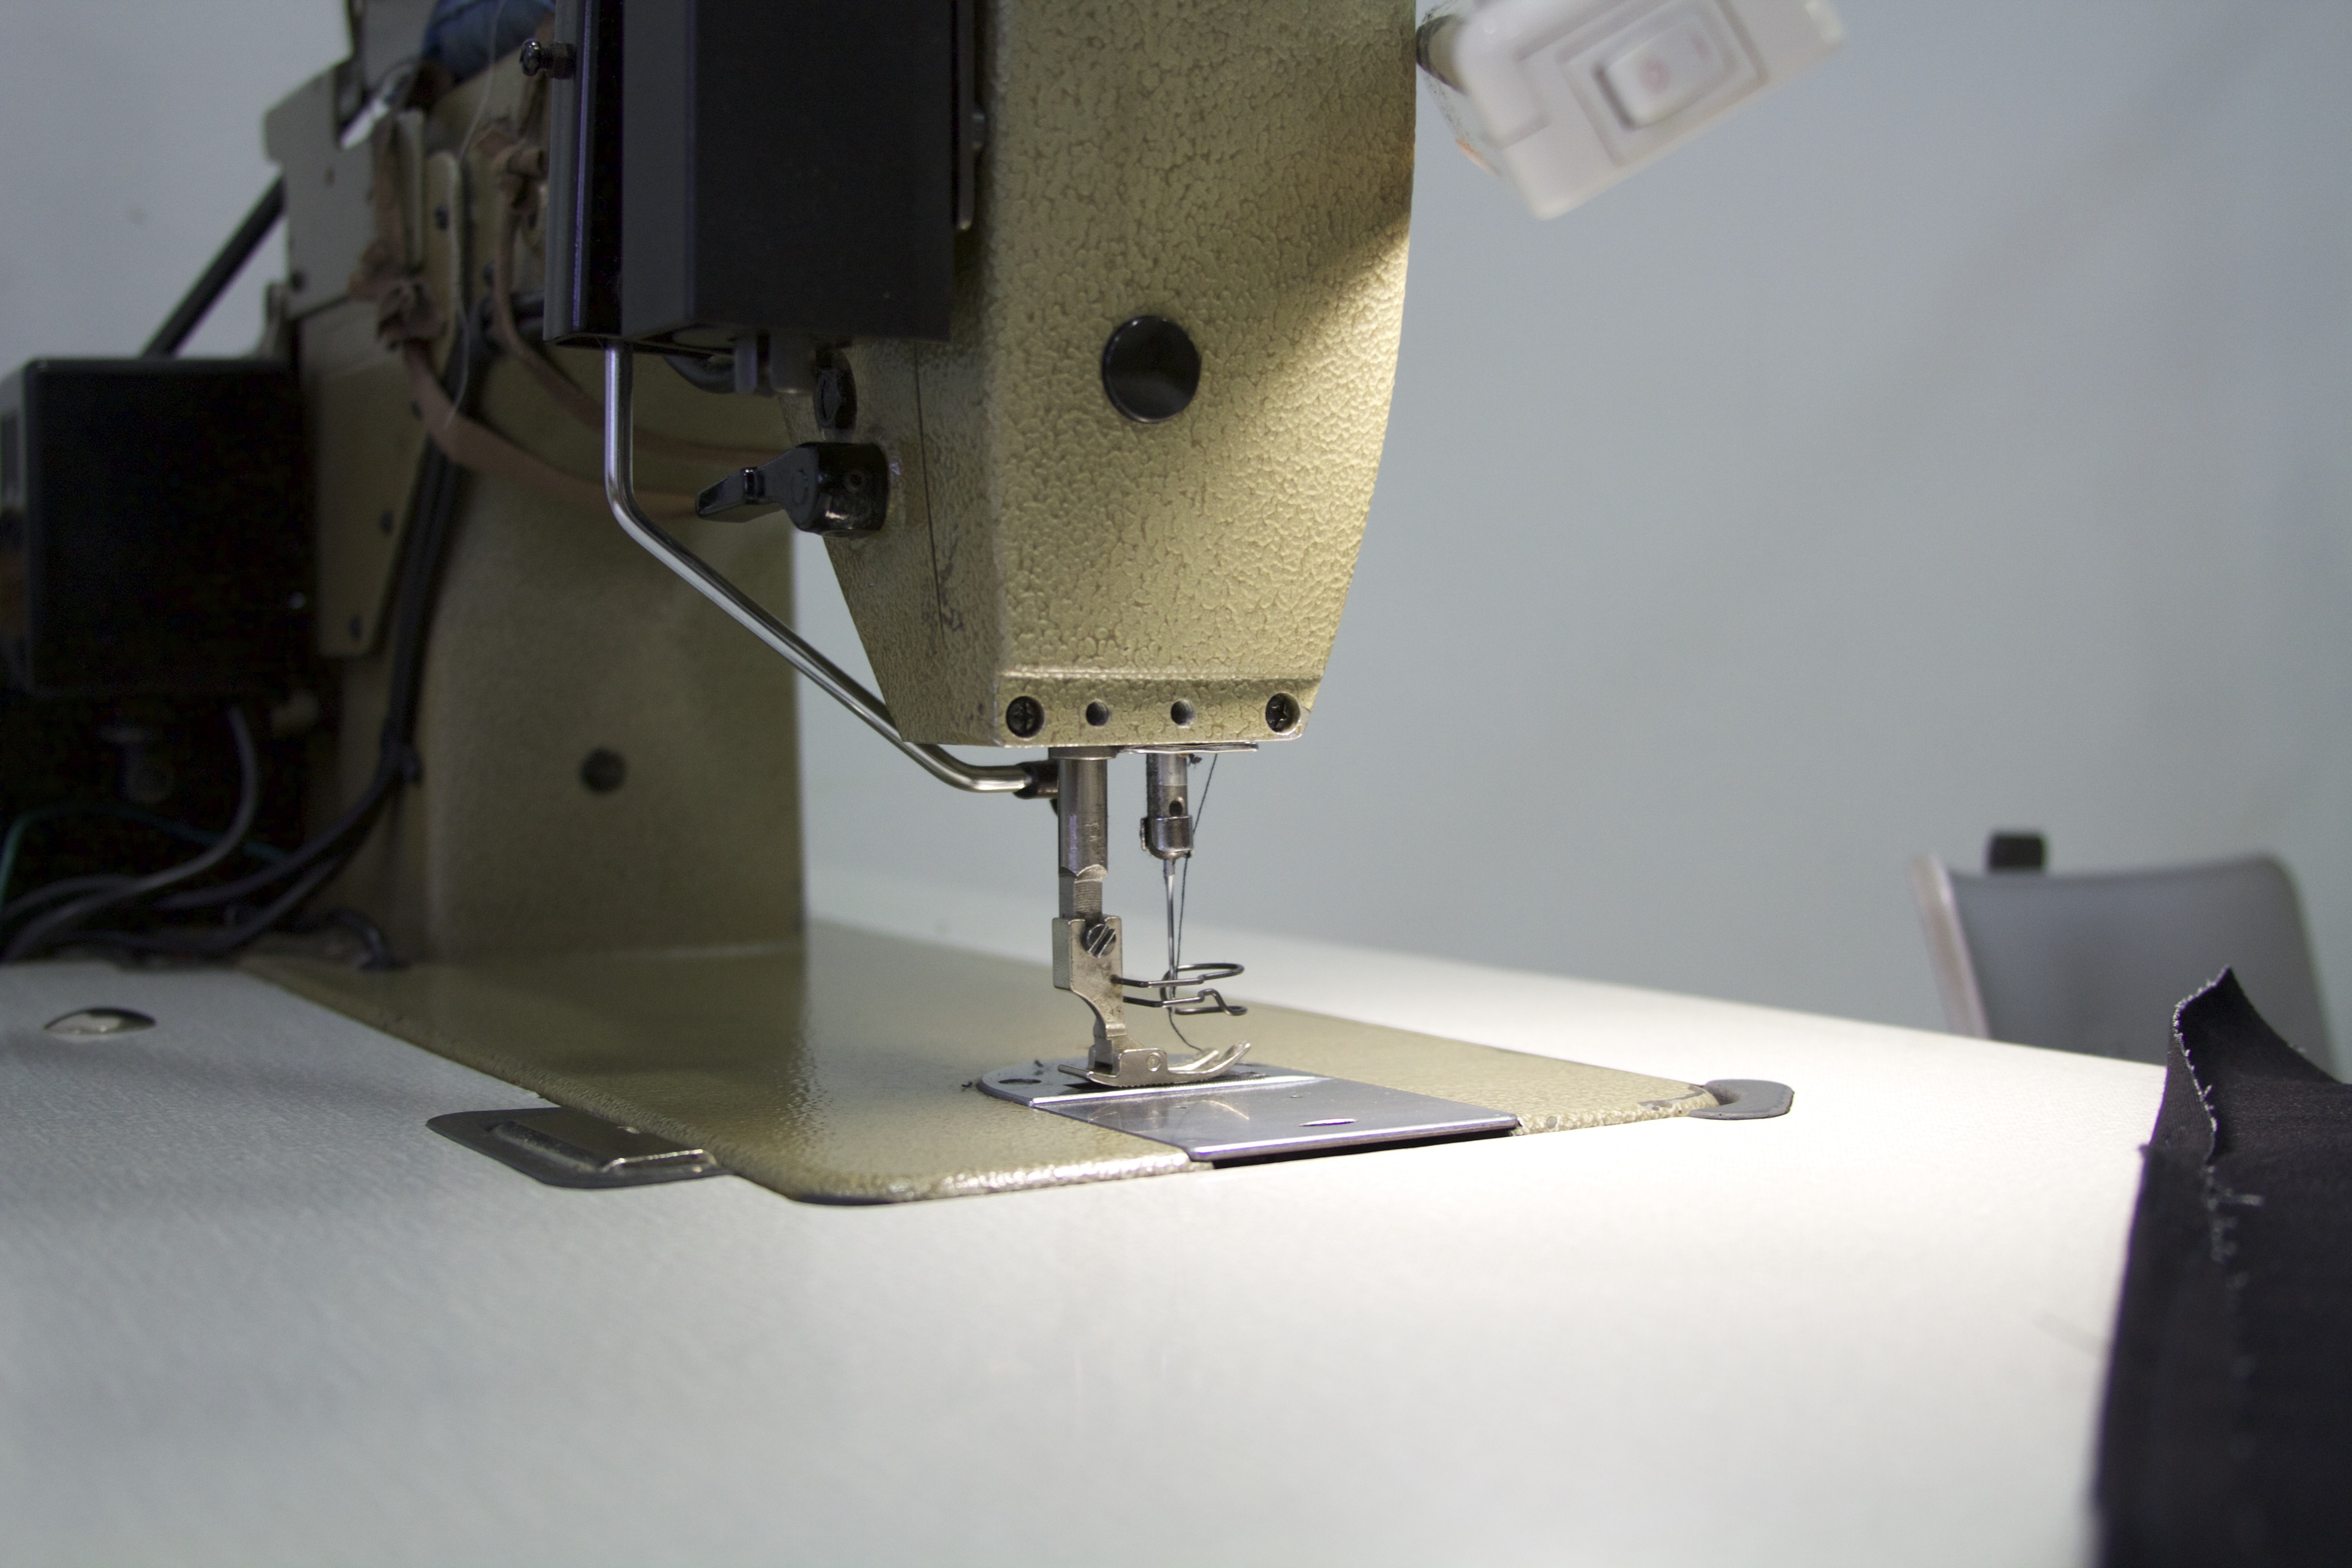
needle, tool, equipment, machine, factory, industry, craft, sewing, sewing machine, thread, sew, tailor, art